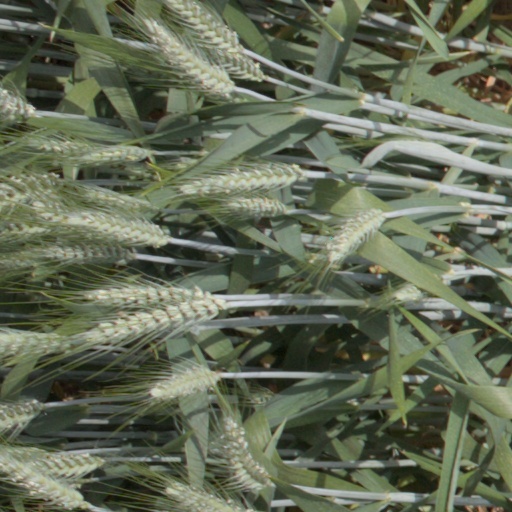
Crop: wheat